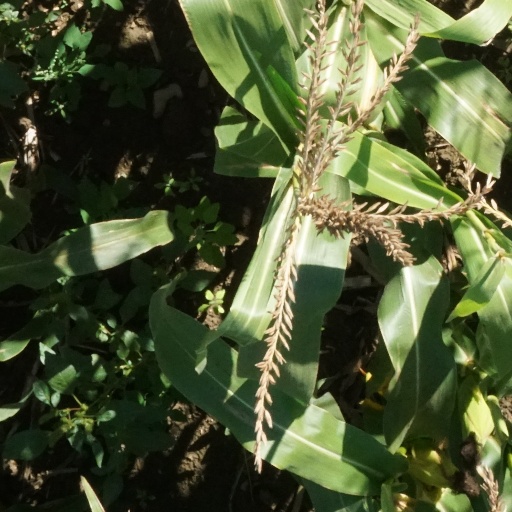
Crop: maize; corn